Yaldor Sub Sector

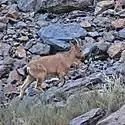

Though the area is known for bitter cold weather, a lot of birds and mammals can be seen in and around Yaldor. These include Pallas Dippers, Blue whistling thrush, Brown Dipper and Greenish Leaf Warblers. Also can be seen are Common Swift, Eurasian Crag Martin, Large-billed Crow, and Mountain Chiffchaff. Among other bird species in the area include Grey Wagtail, Hume's leaf warbler, Red-mantled Rosefinch and Red-fronted Serin.